September 2023 New York floods

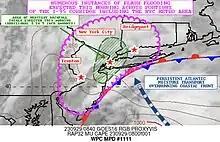
A mesoscale discussion from the Weather Prediction Center showing the expectation of flash floods across New York City

A weak low-pressure area developed off the East Coast of the United States, absorbing the remnants of Tropical Storm Ophelia on September 29. The low then became attached to a jet stream and stalled over the New York City area, producing heavy rainfall across already-saturated areas. The heavy rainfall occurred after convection developed on the morning of September 29, after the weak low became an upper-level trough, which interacted with a strengthening cold front from the Ohio Valley moving offshore in the Atlantic Ocean.